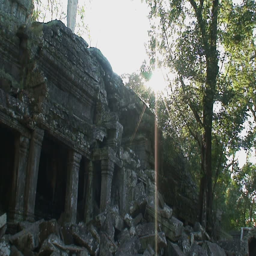
sun shines through the leaves of a tree